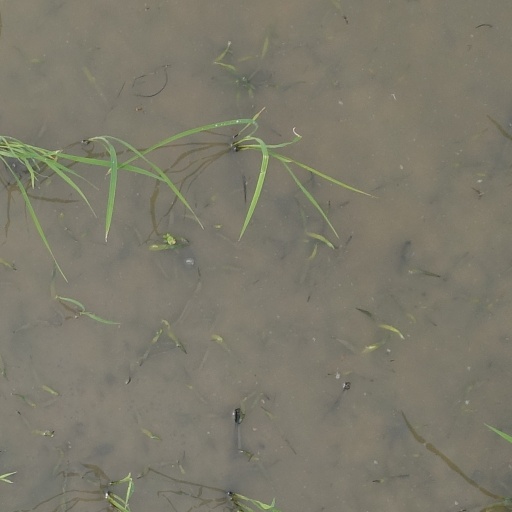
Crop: rice